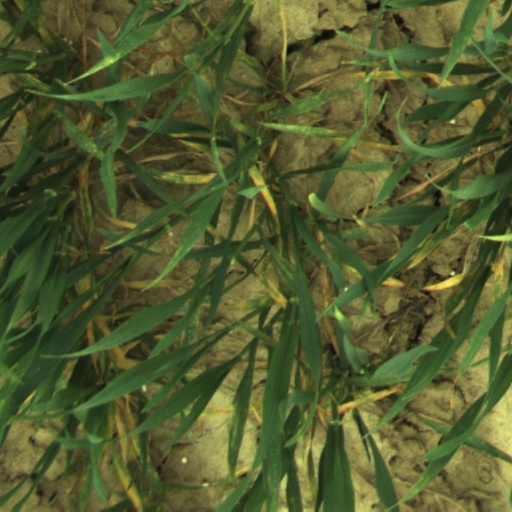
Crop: wheat